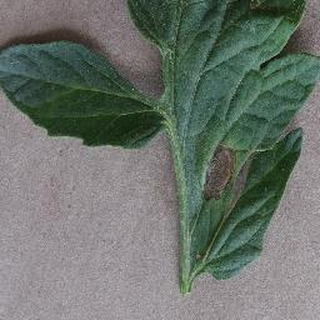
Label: tomato_early_blight